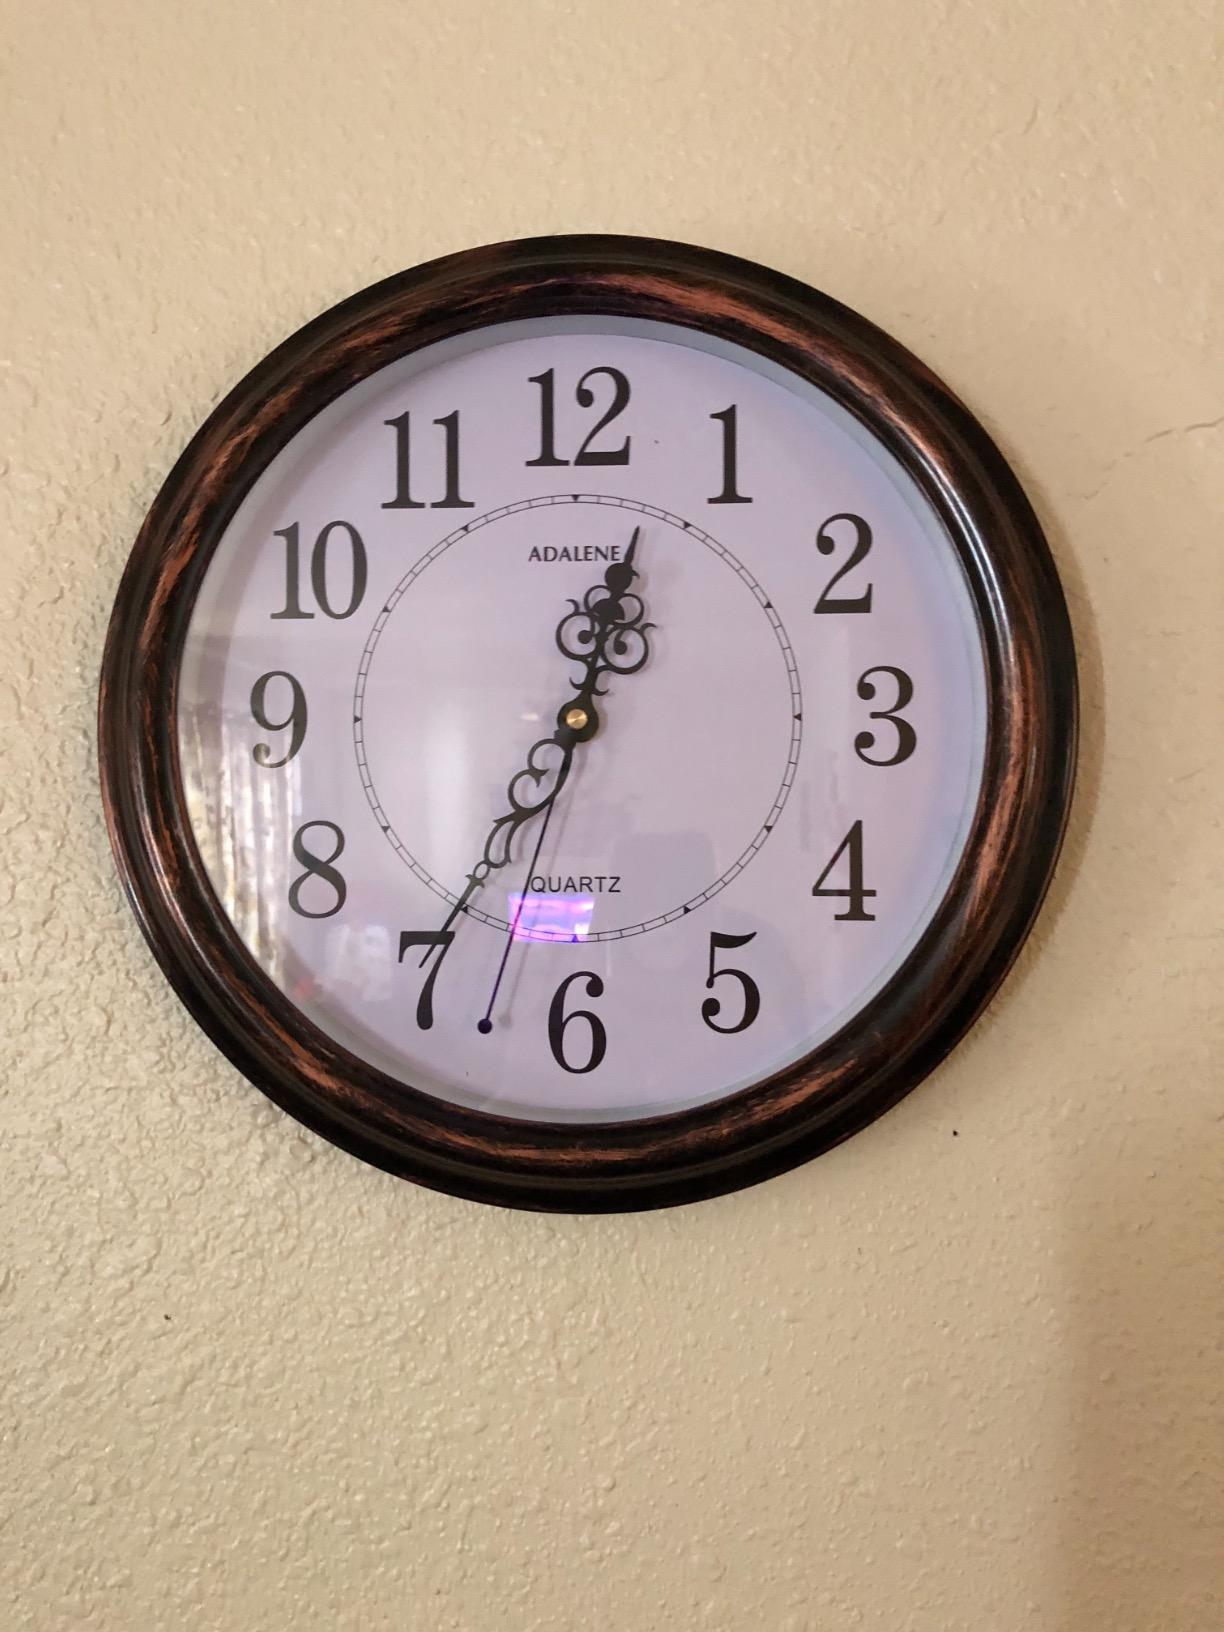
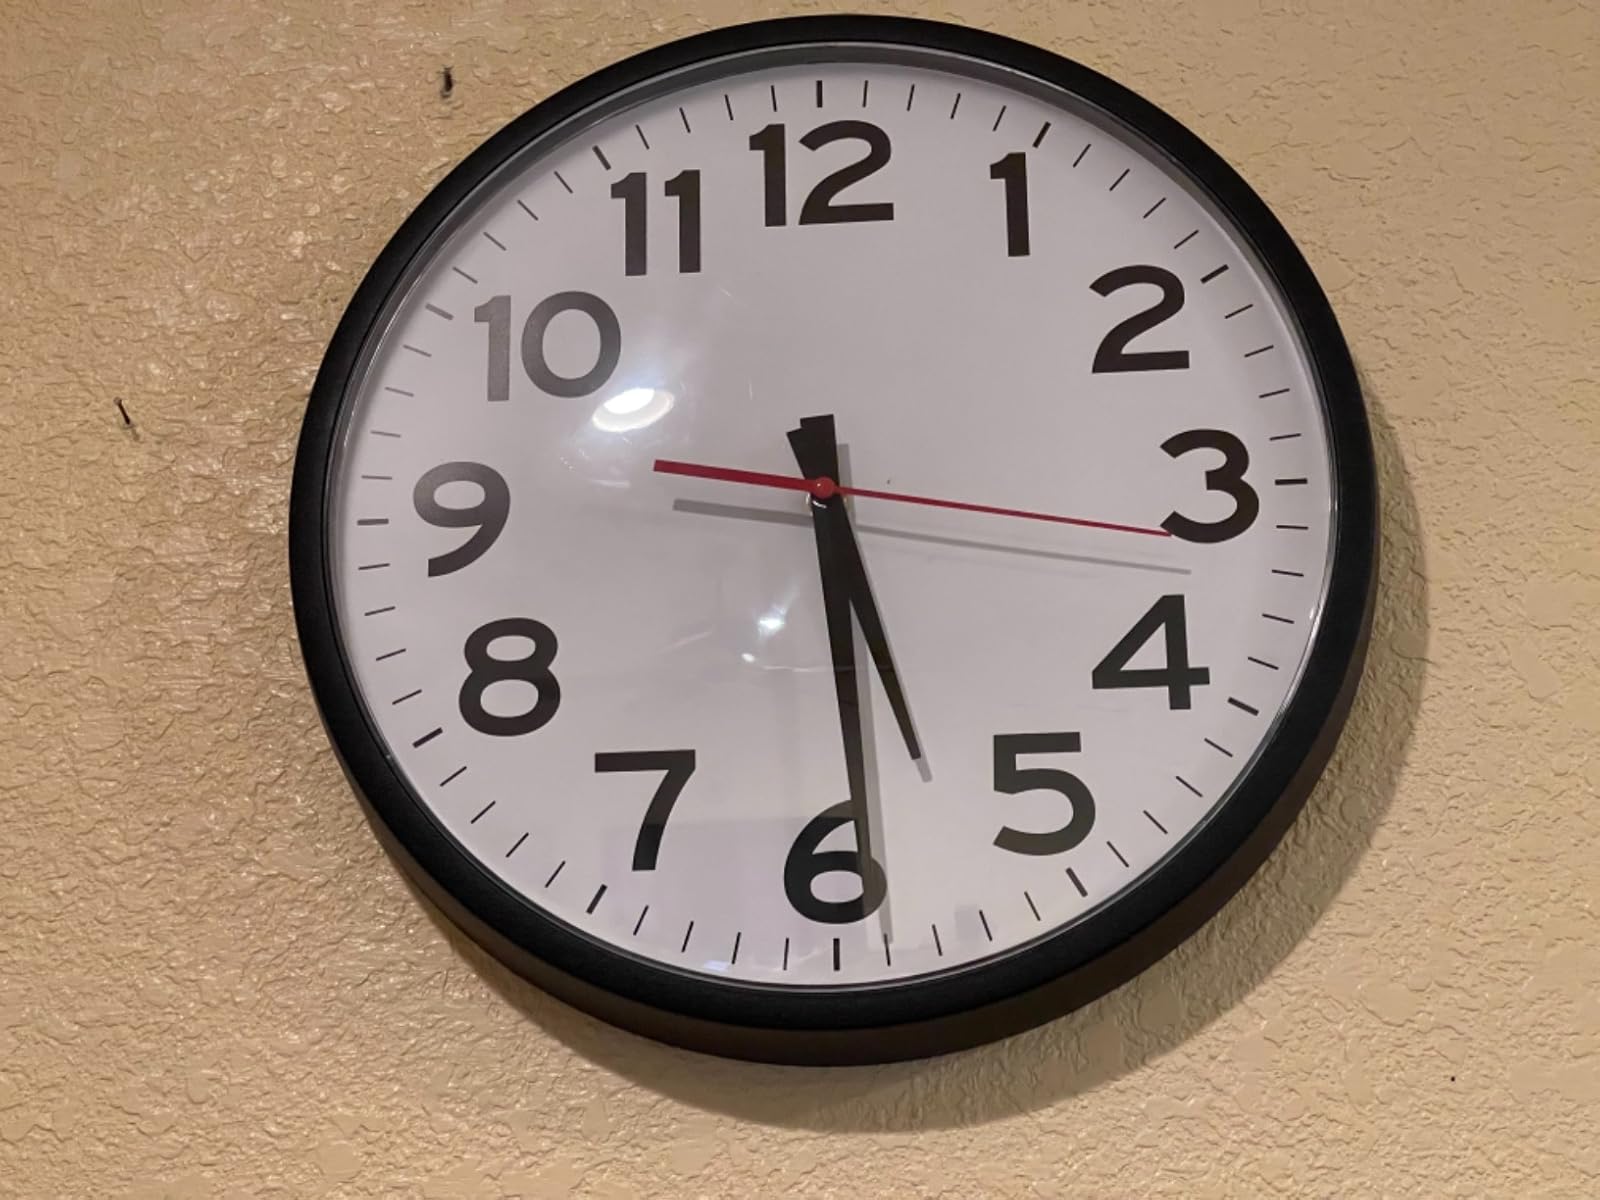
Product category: clock
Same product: no